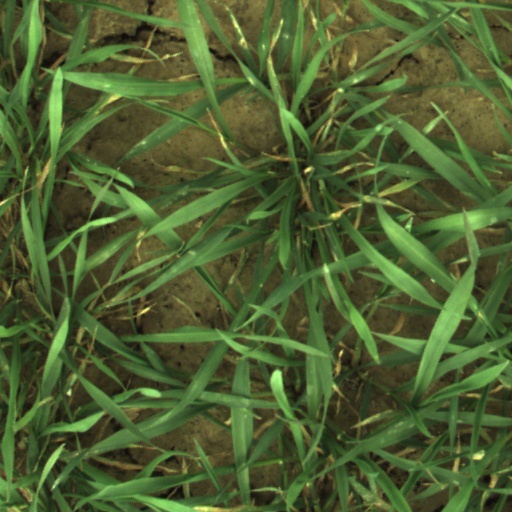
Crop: wheat